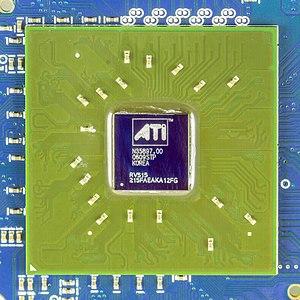
La série Radeon R500 est la série de processeurs graphiques produits par ATI pour les cartes graphiques Radeon, qui succède à la série Radeon R400.